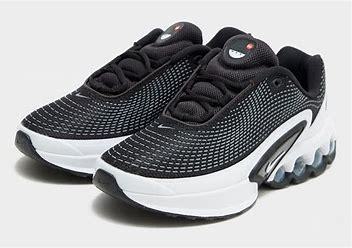
Brand: Nike
Model: Air Max DN